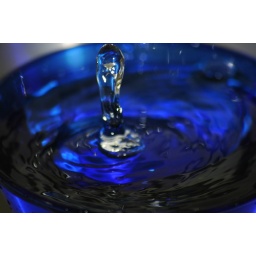
macro water dripping in blue glass